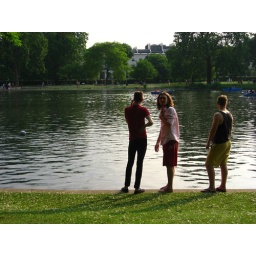
they dropped their ball in the lake